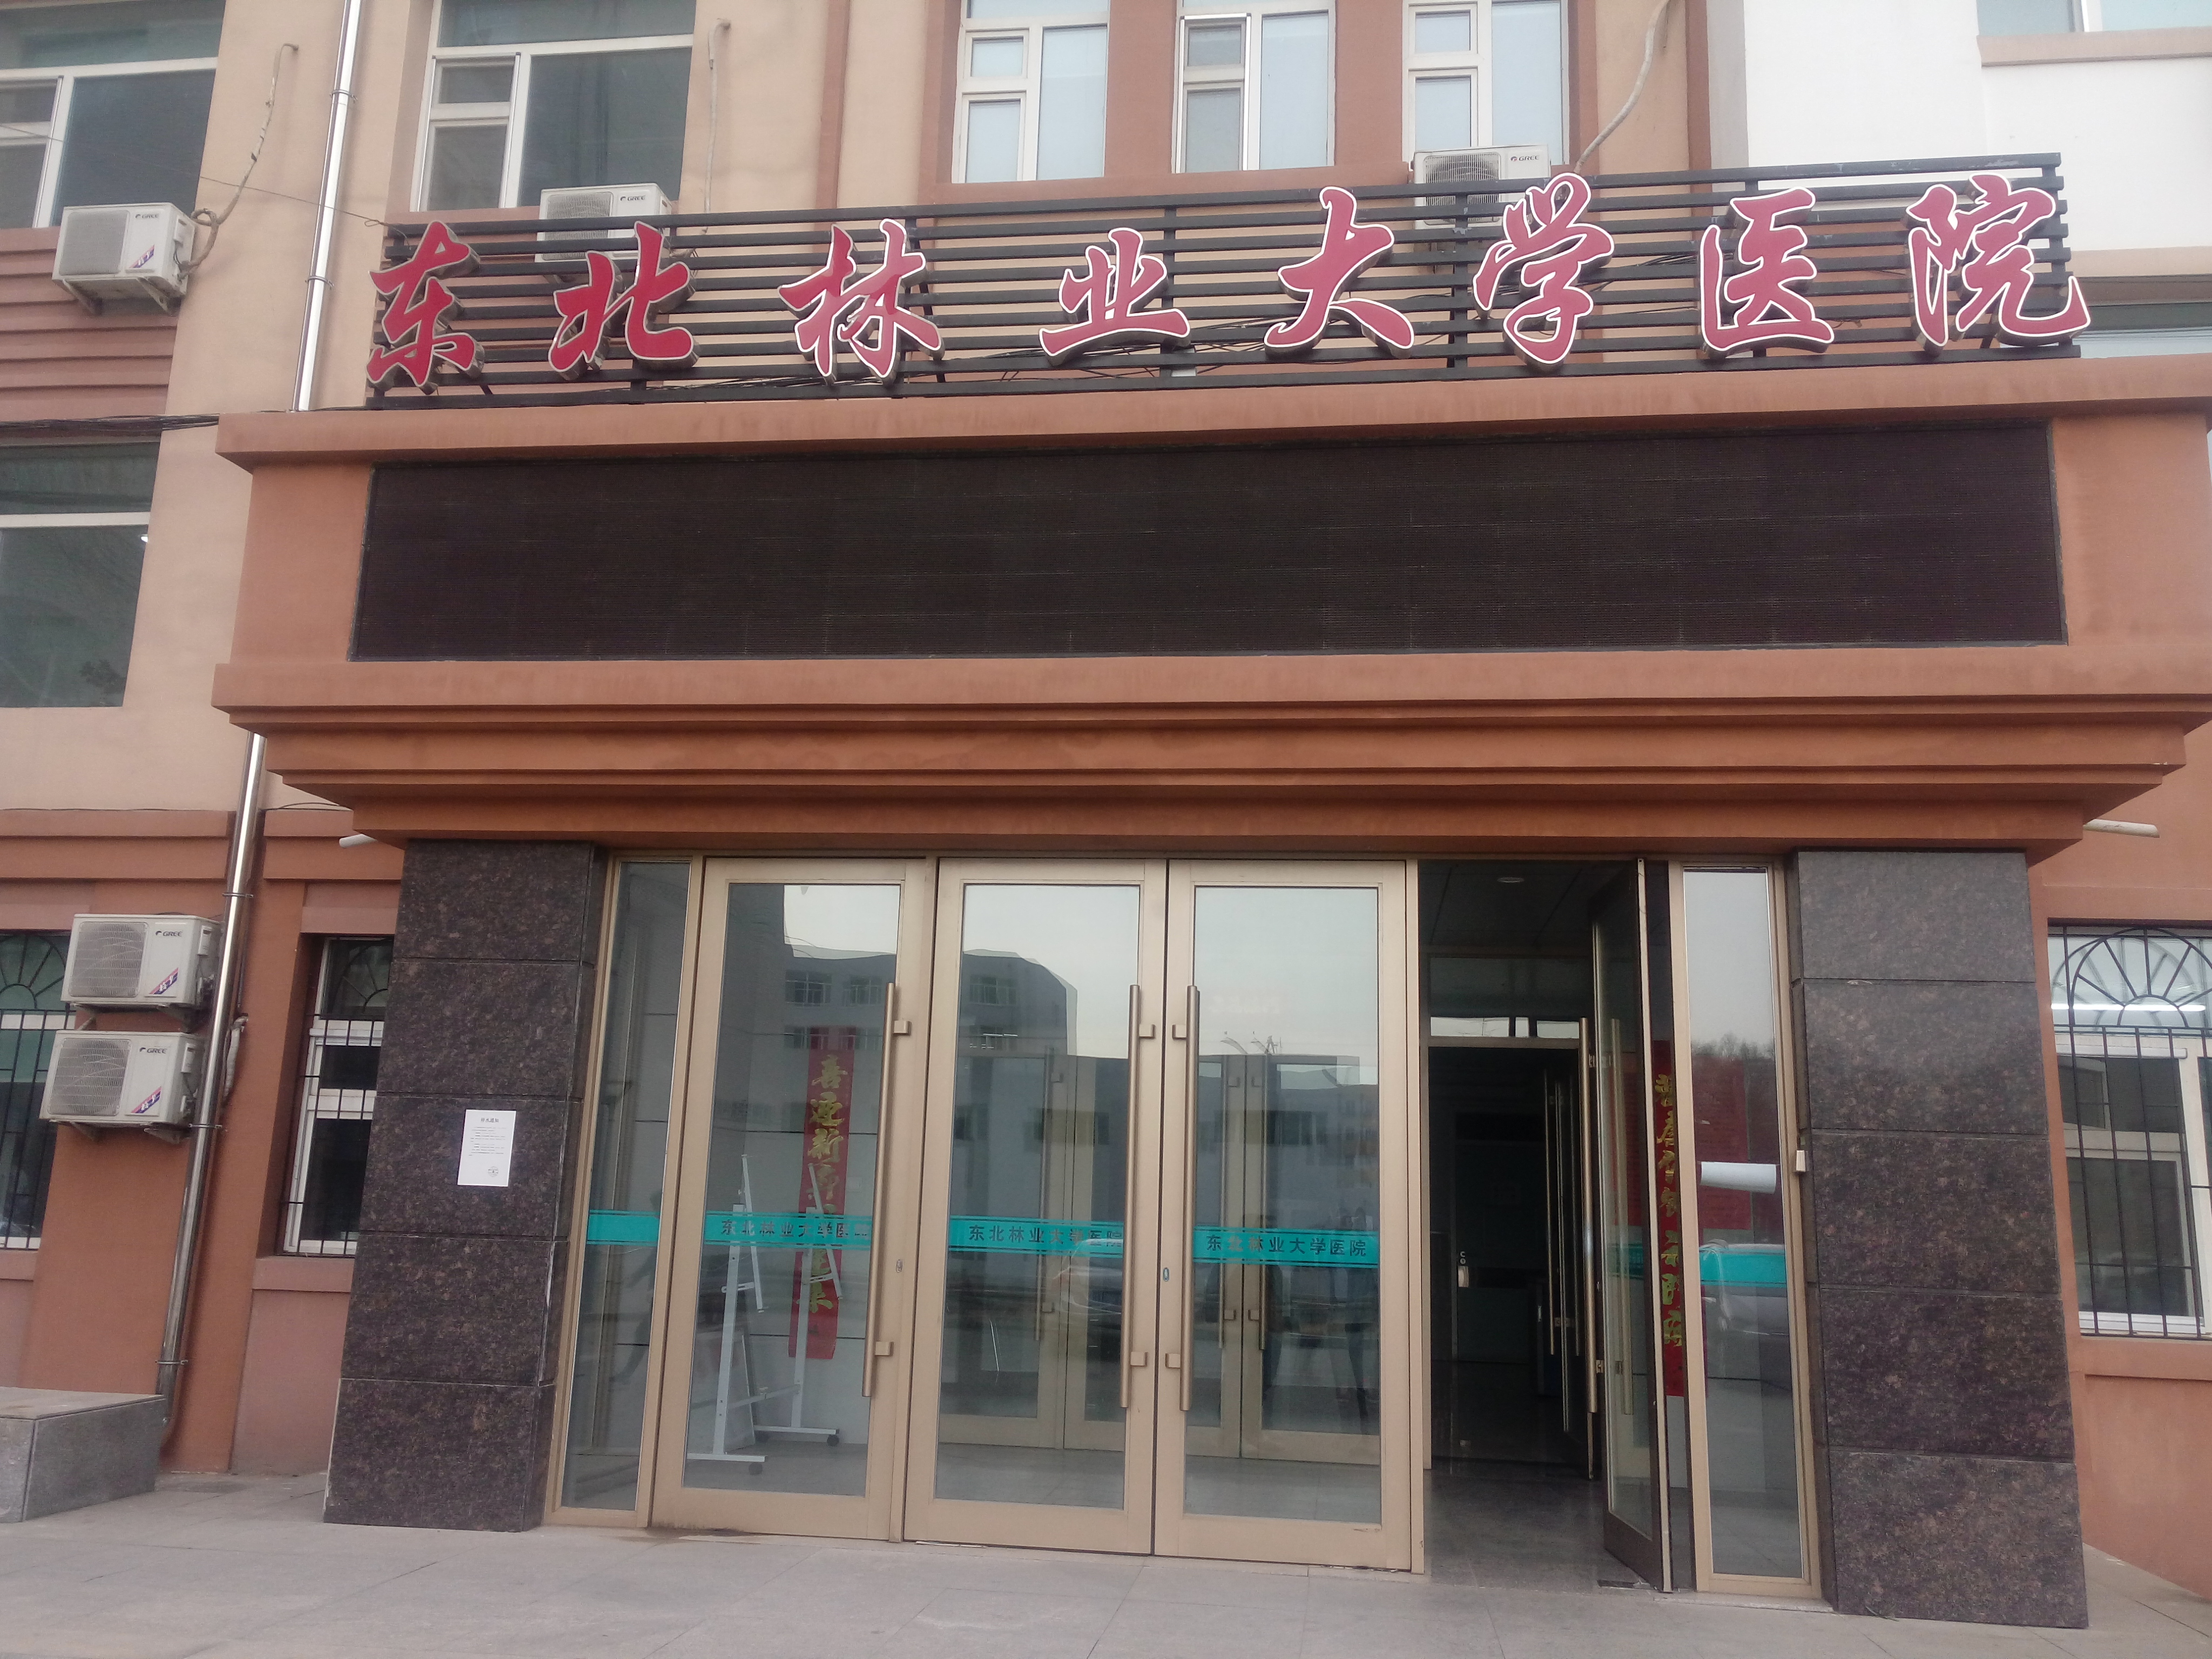
tourism, adventure, Beautiful Places, Pretty Places, environment, Interesting Places, harbin, museums, architecture, art, nature, museum, history, ancient history, china, asia, imperial palace, dynasty, beijing, planning, exhibition, sculpture, map, building, property, awning, facade, real estate, window, door